Describe the emotion expressed in this image:  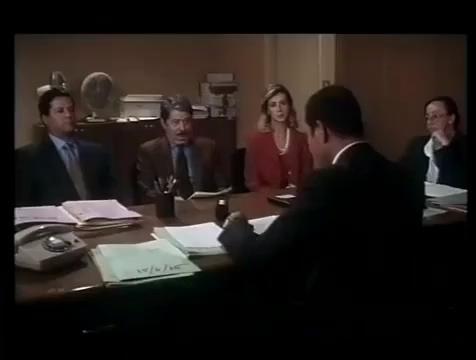
This person displays Fear, valence and arousal with moderate intensity.